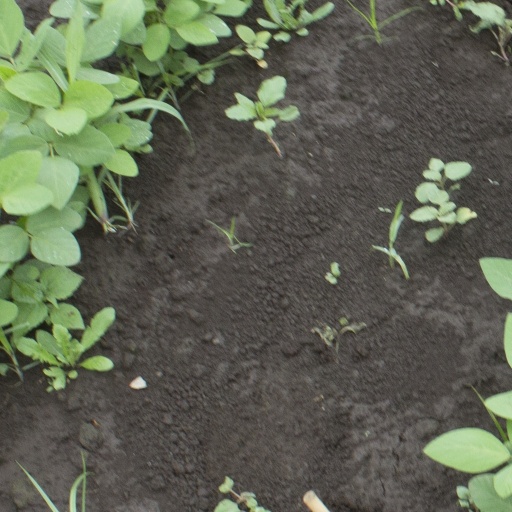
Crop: soybean